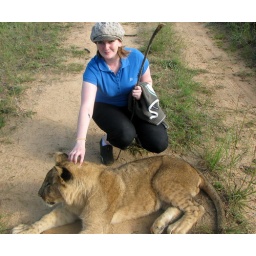
Kitty Zimbabwe - Kitty blue shirt crouching beside juvenile lion